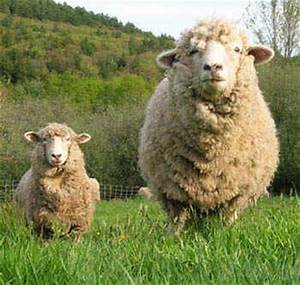
Label: sheep